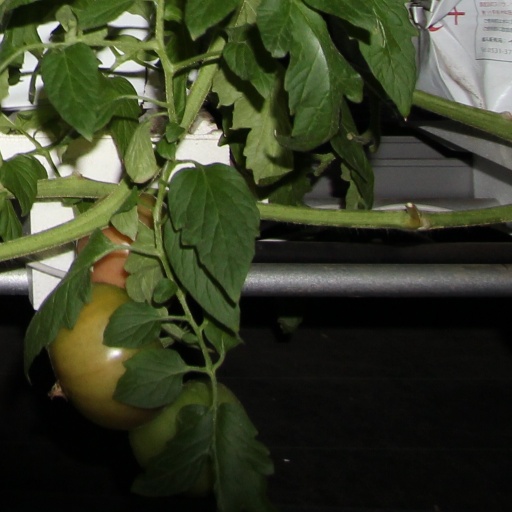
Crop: tomato